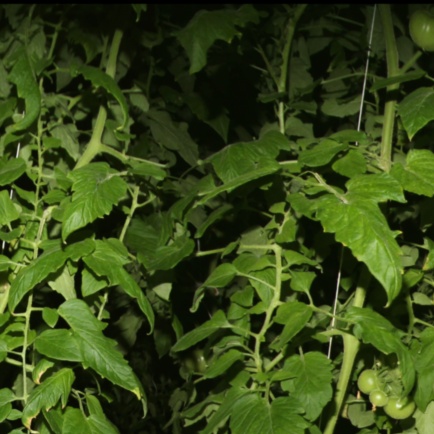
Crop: tomato